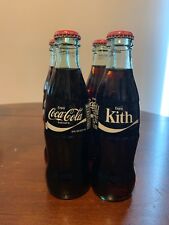
Waste category: glass